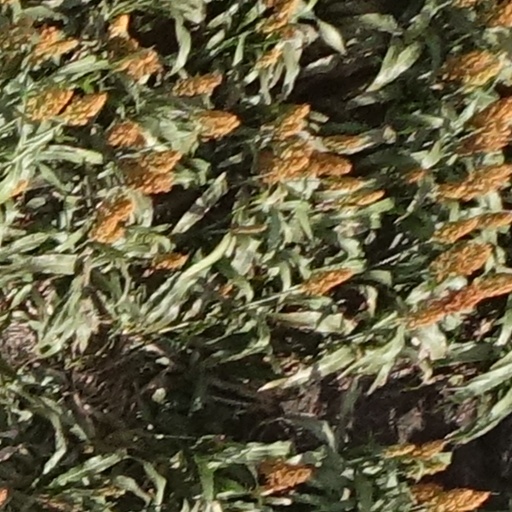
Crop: sorghum